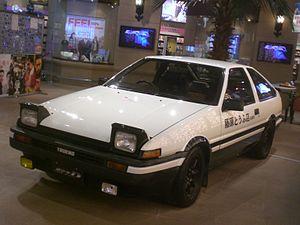
Initial D est un film live hongkongais réalisé par Andrew Lau et Alan Mak, sorti en 2005. C'est une adaptation du manga Initial D.